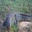
Label: crocodile